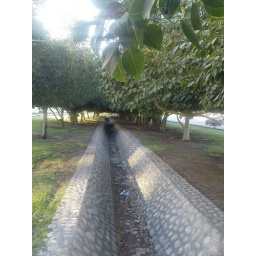
Banyan trees by the road side in Azaiba, OmanPix taken with my phone K770i